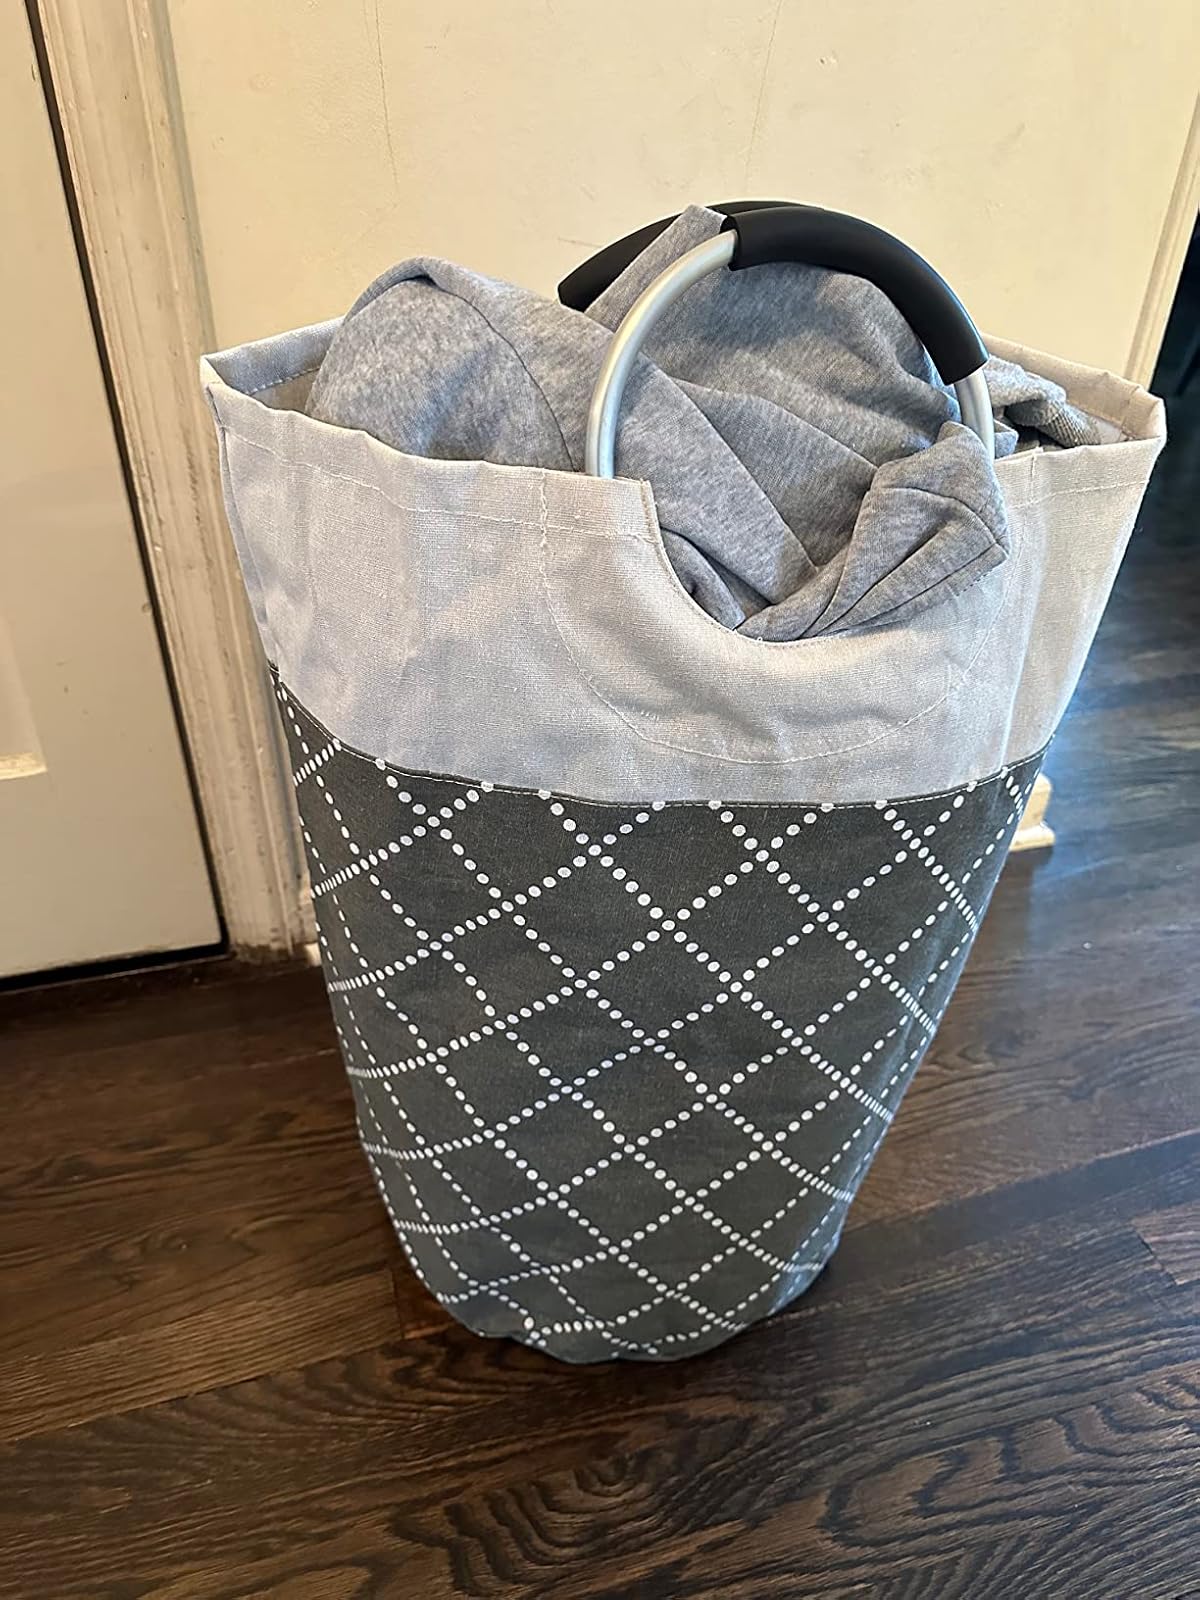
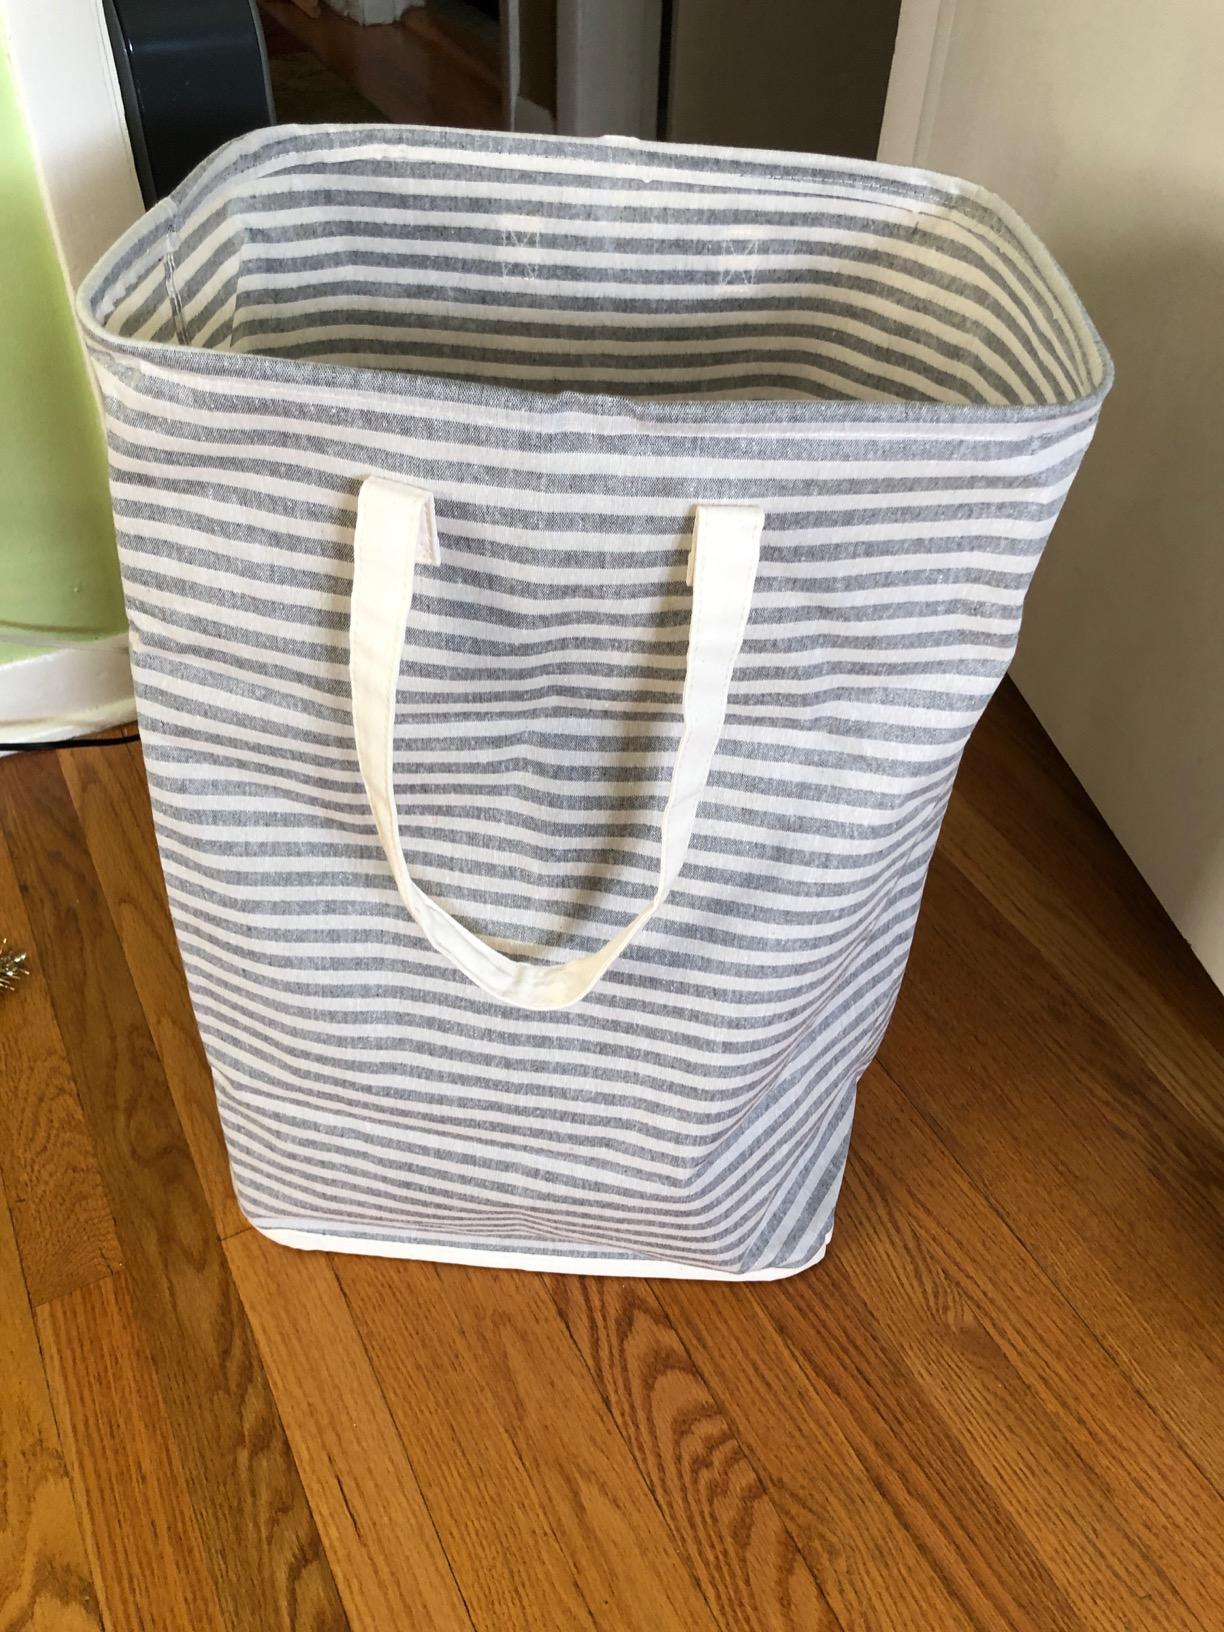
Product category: items_hamper
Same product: no